Cephalopod beak

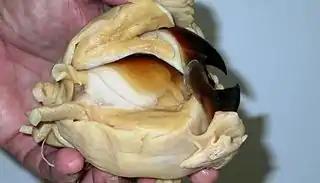
Giant squid beak and associated muscles with hand for scale

The abbreviations LRL and URL are commonly used in teuthology to refer to "lower rostral length" and "upper rostral length", respectively. These are the standard measures of beak-size in Decapodiformes; "hood length" is preferred for Octopodiformes. They can be used to estimate the mantle length and total body weight of the original animal as well as the total ingested biomass of the species.